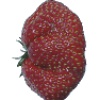
Label: Strawberry Wedge 1